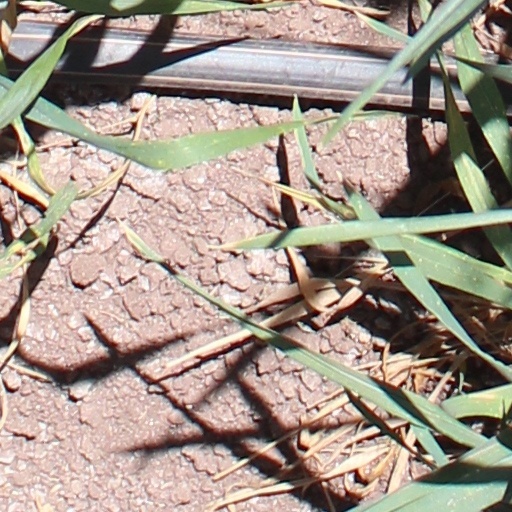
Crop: wheat